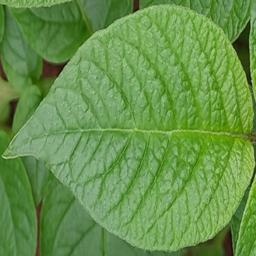
Etiqueta: Sana